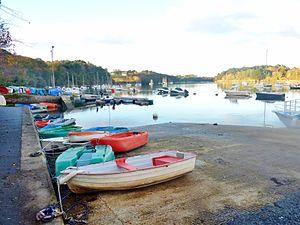
La Laïta vue de la cale du port du Pouldu
Clohars-Carnoët [klɔaʁ kaʁnwεt] est une commune française du département du Finistère, en région Bretagne. Ses habitants se nomment les Cloharsiens.